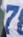
Number: 7